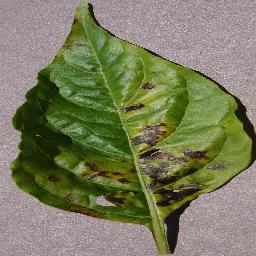
Label: Pepper,_bell___Bacterial_spot